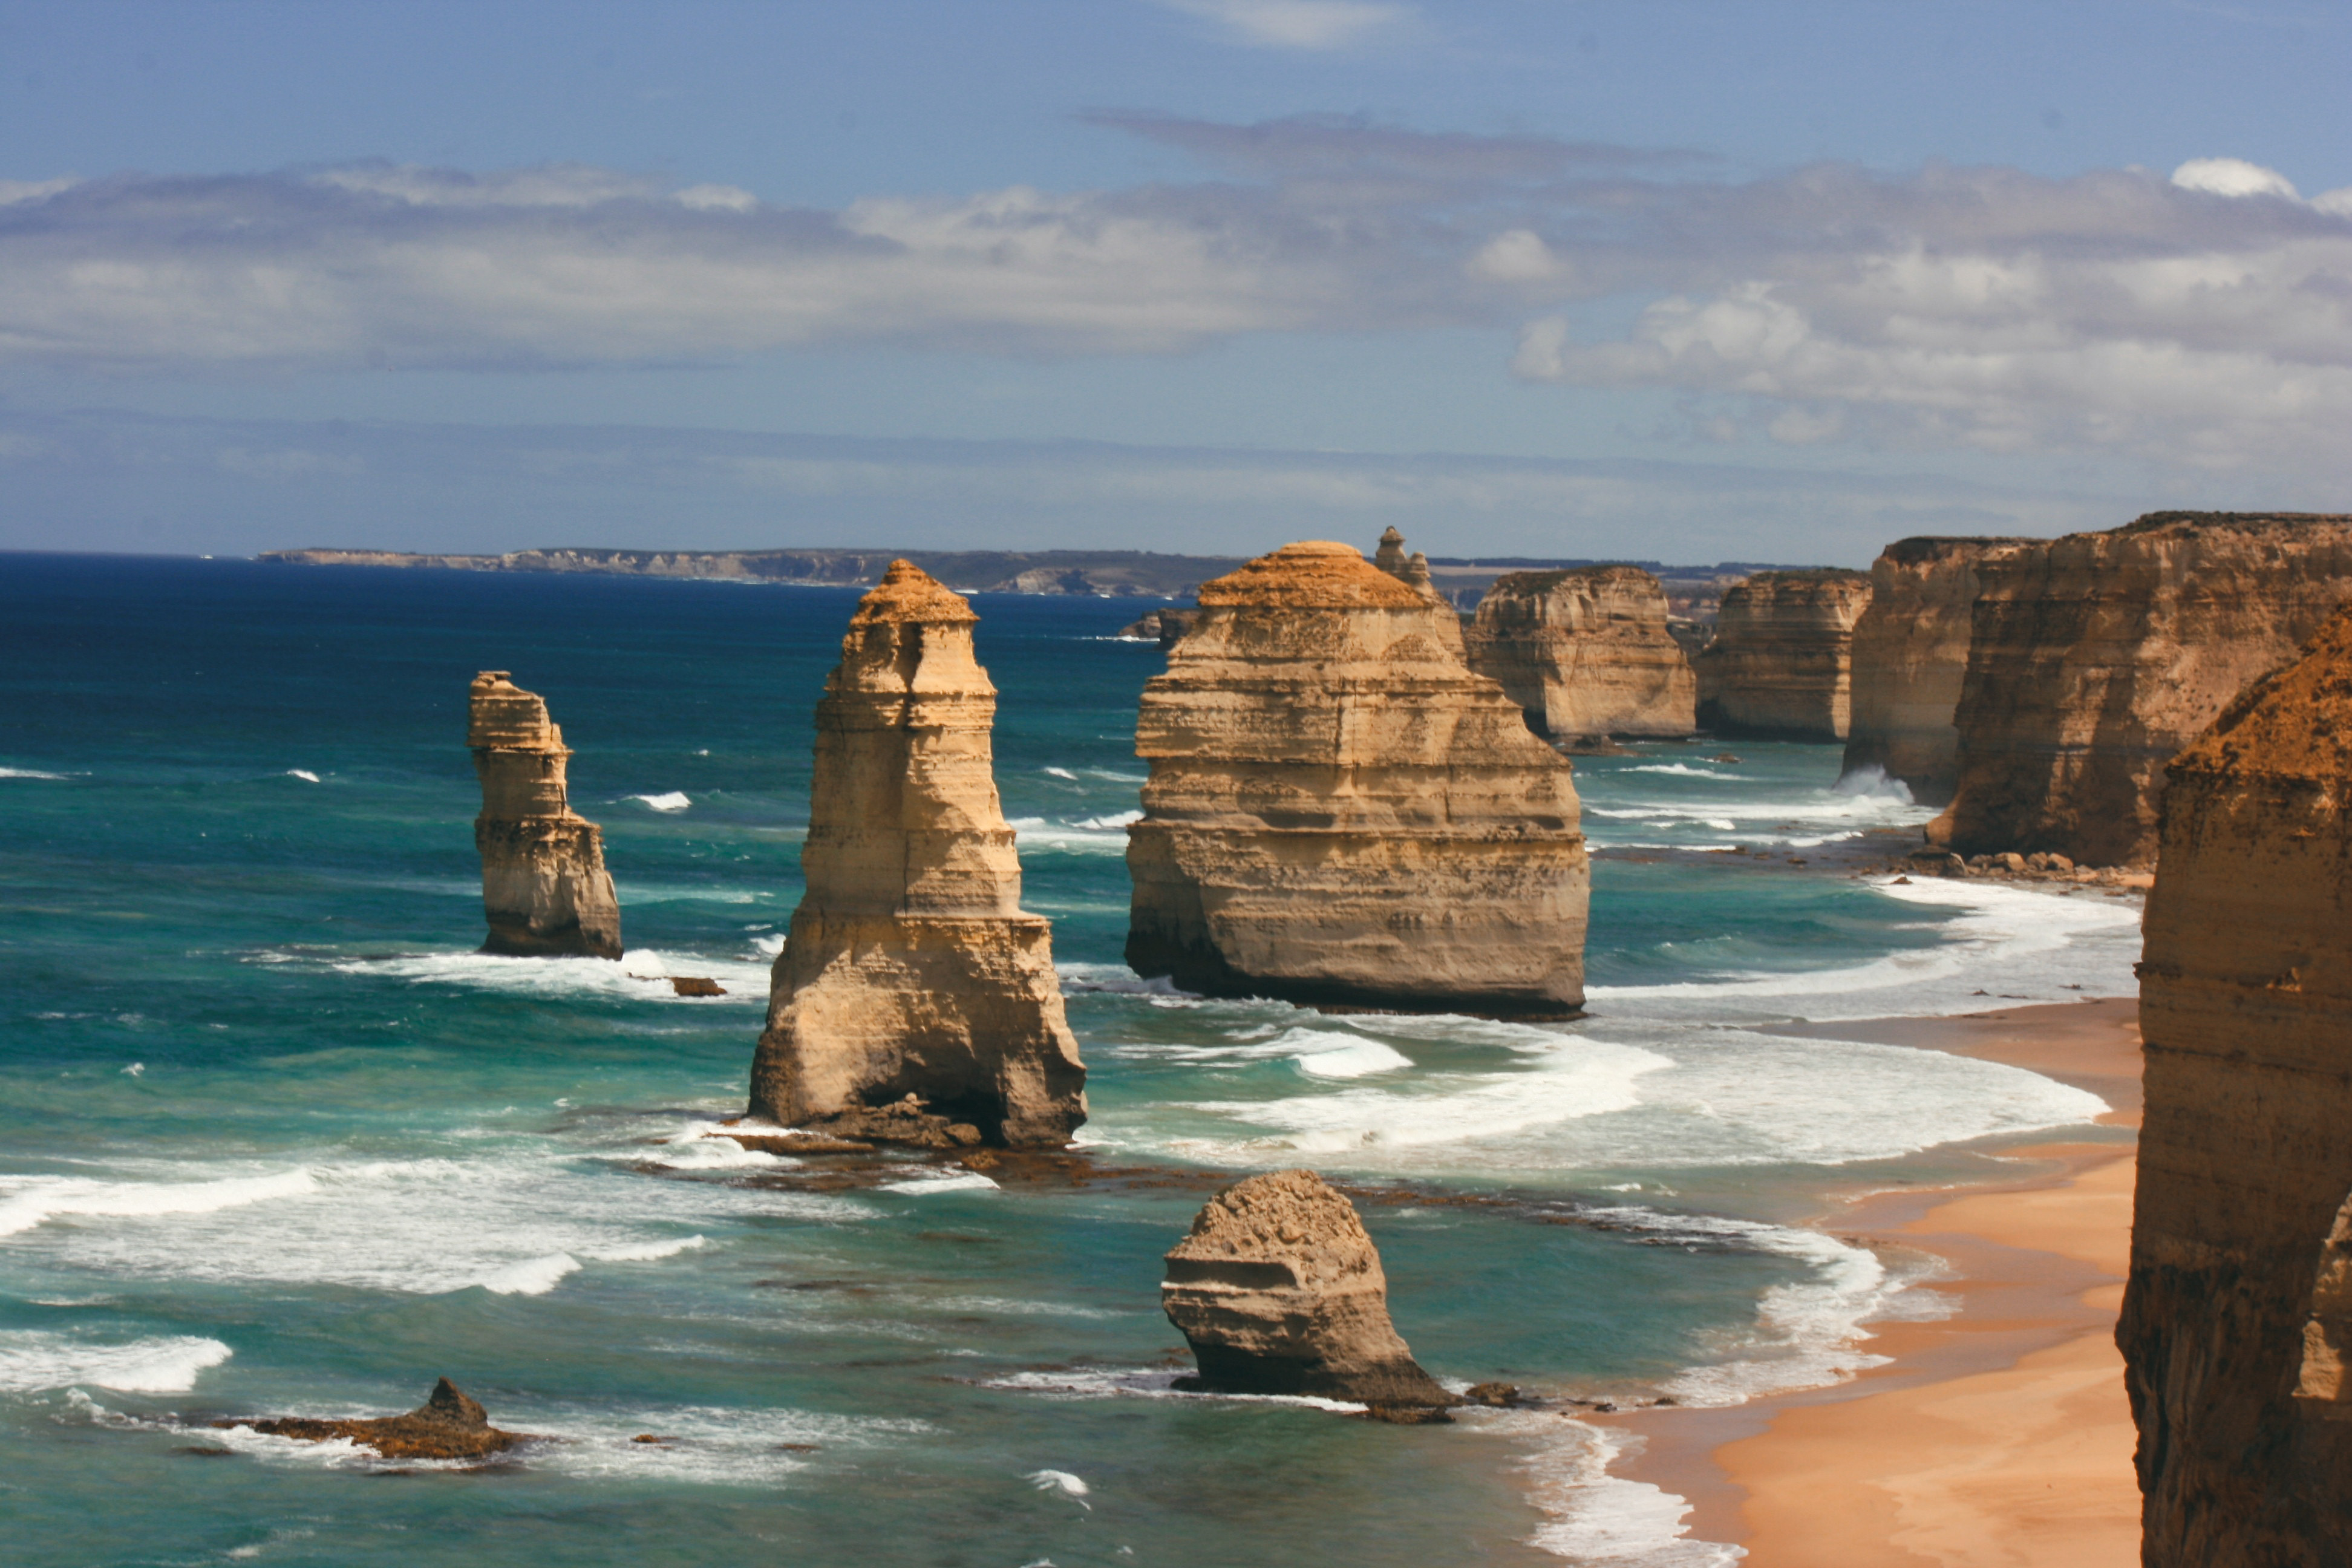
rock, stack, formation, cliff, sea, coast, natural landscape, coastal and oceanic landforms, klippe, ocean, promontory, headland, outcrop, sky, terrain, wave, cape, bight